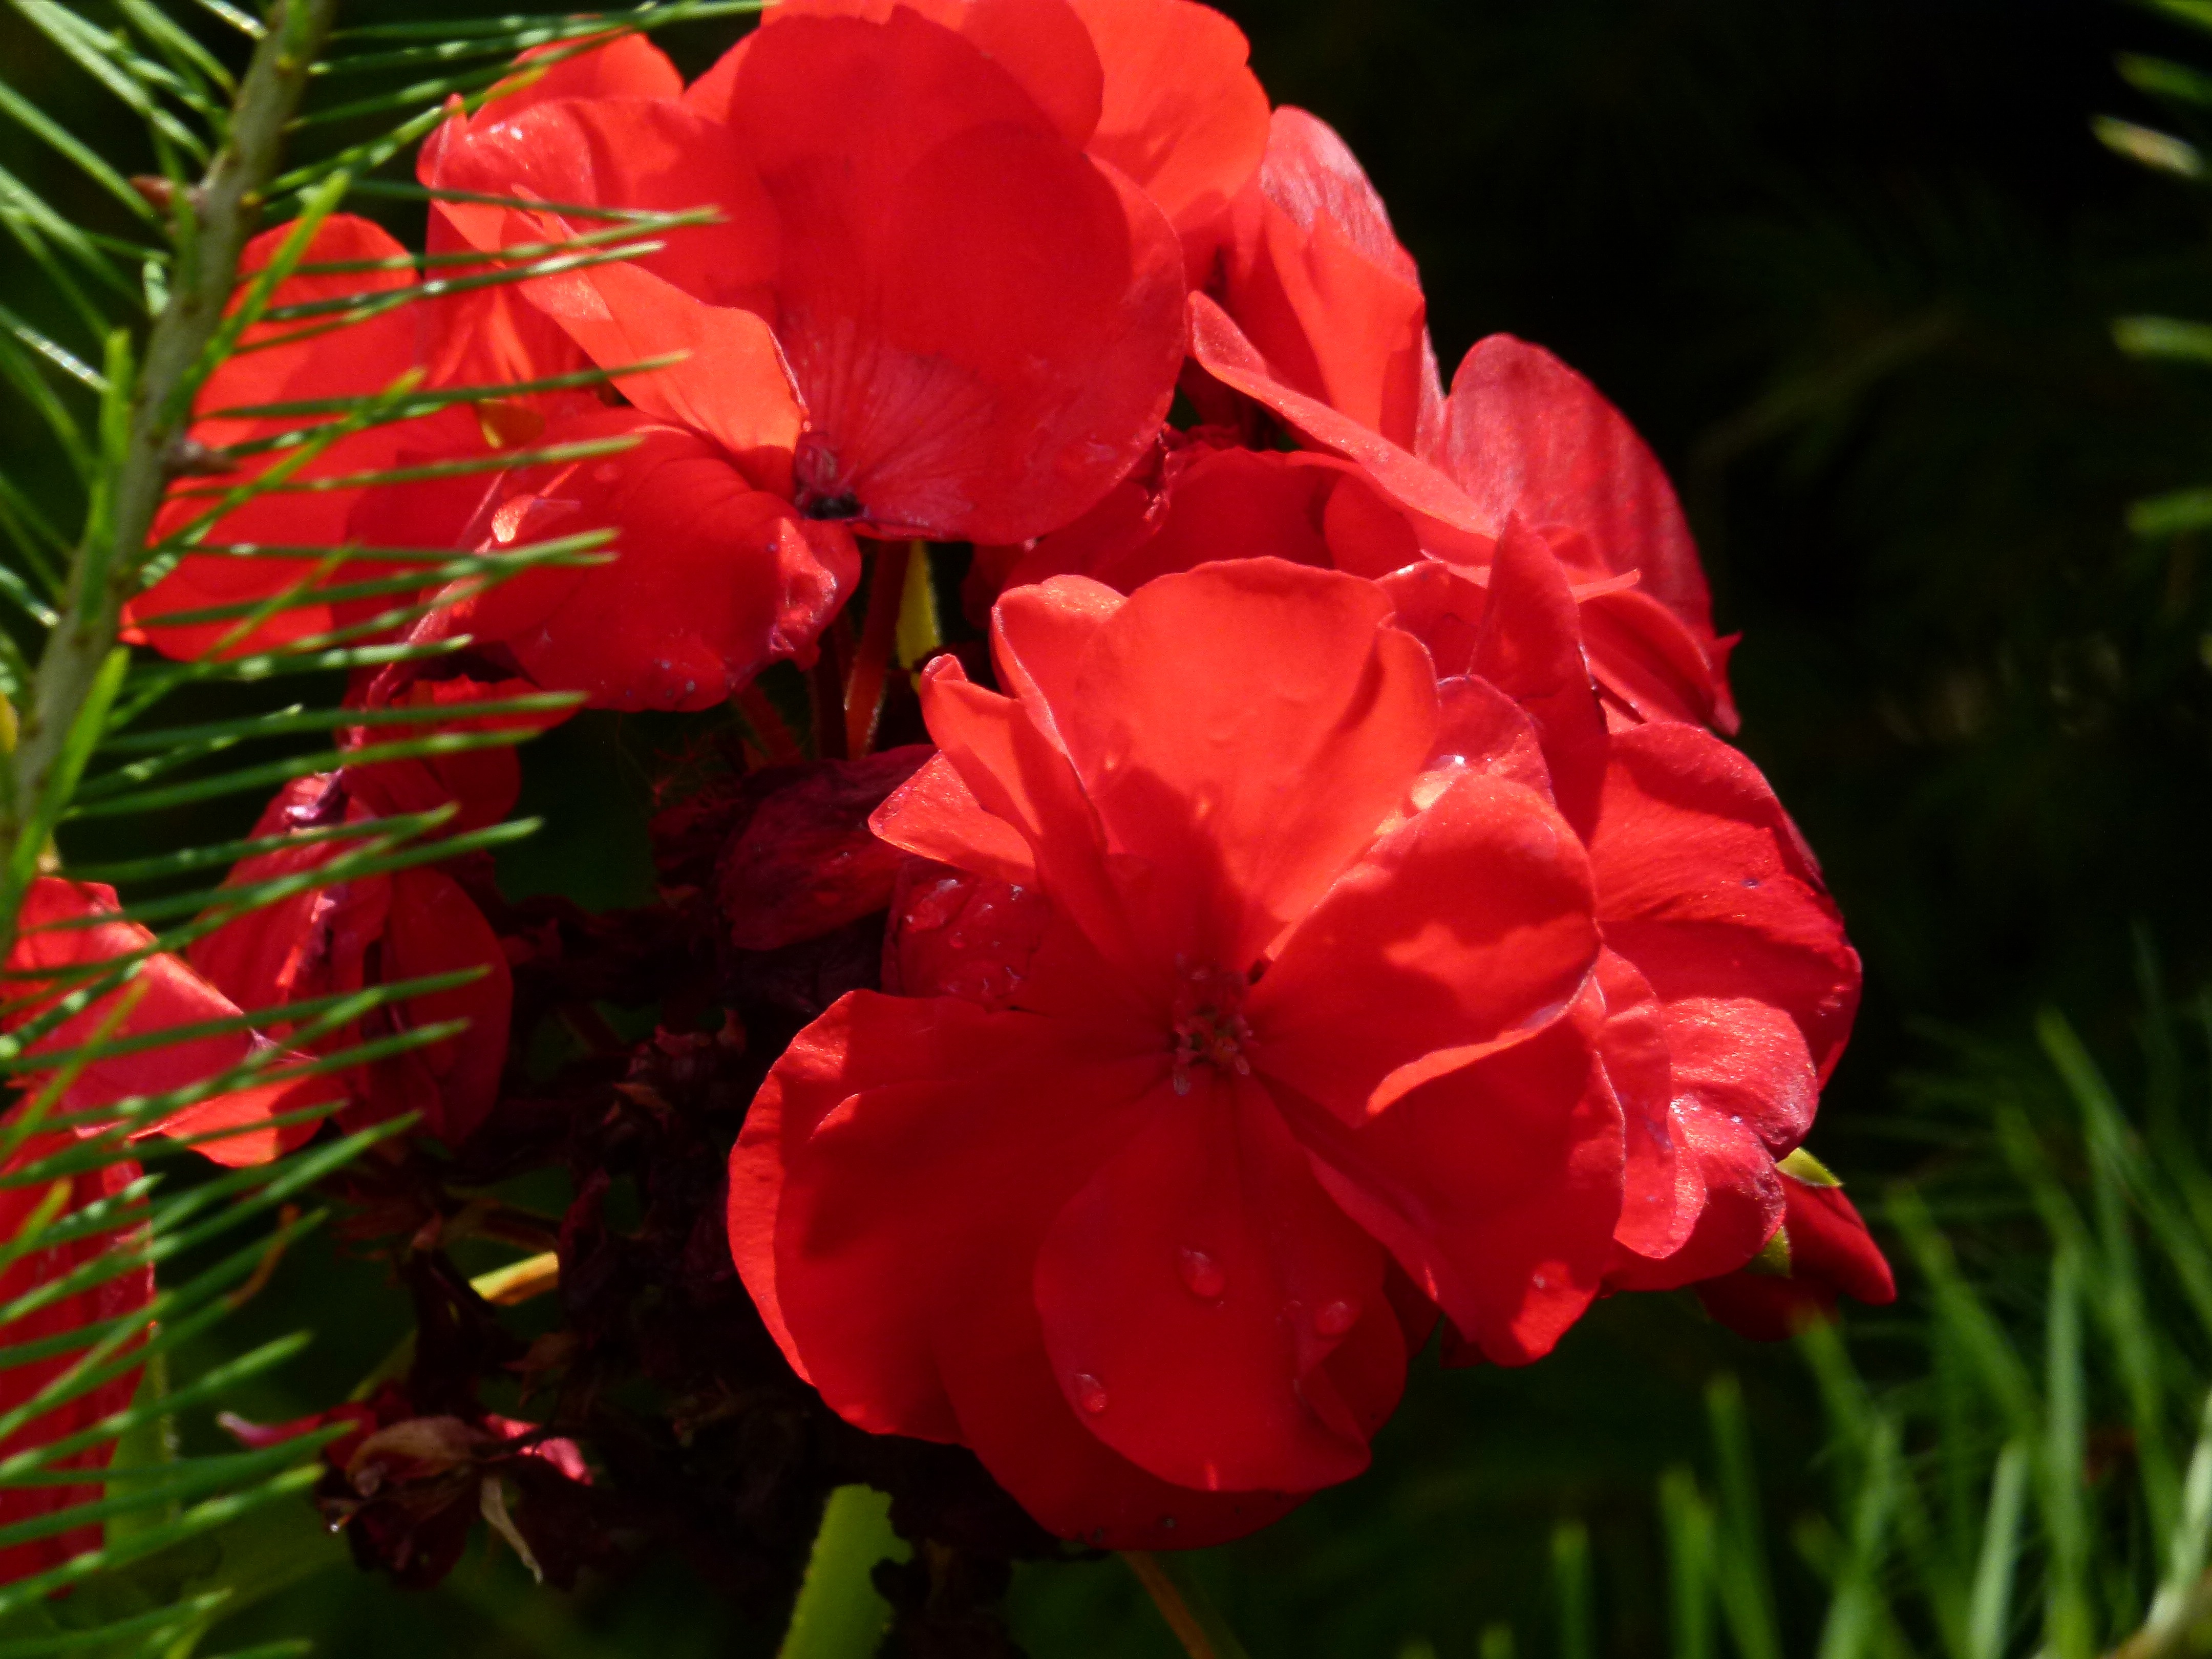
landscape, nature, outdoor, blossom, growth, plant, field, farm, countryside, stem, sunlight, leaf, seed, flower, petal, bloom, orchard, summer, floral, wild, environment, idyllic, tranquility, foliage, decoration, rural, pollen, red, fluffy, tranquil, biology, natural, botany, yellow, agriculture, garden, flora, season, life, ecology, outdoors, geranium, shrub, violet, bright, seasonal, growing, scene, springtime, soft, easter, delicate, vibrant, bud, fragile, dianthus, macro photography, fertility, flowering plant, dainty, fragility, land plant